SN 441011

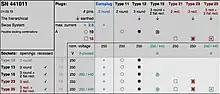
SN 441011, overview of the hierarchical Swiss System

The plug-in system defined in the standard for 250 V / 440 V alternating voltage at 50 Hz is structured to be “hierarchically downward compatible”. This means that sockets designed for 16 amps also accept plugs for 10 amps, but not the other way around, and that 2- or 3-pole (single-phase) plugs can also be used with 5-pole (three-phase) sockets. The Euro plug (2.5 A) also fits into all 4 socket types.